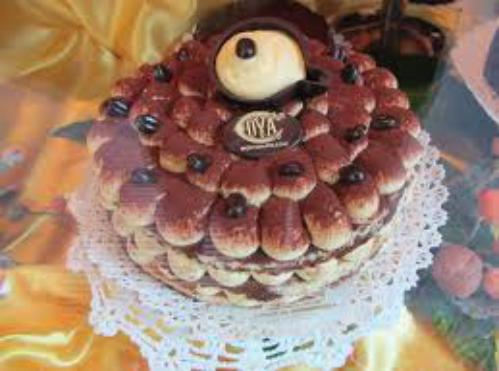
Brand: Caffe Cova
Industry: Food